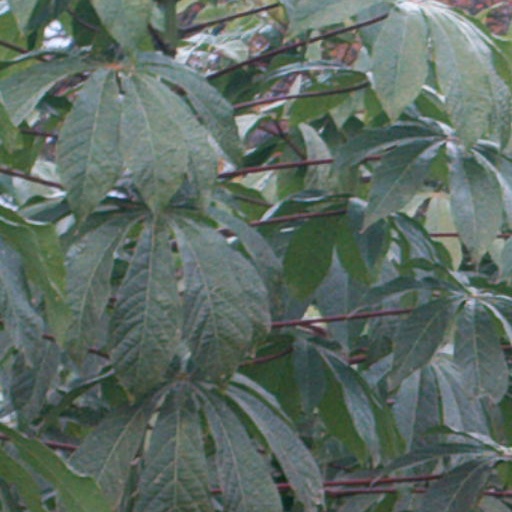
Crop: cassava